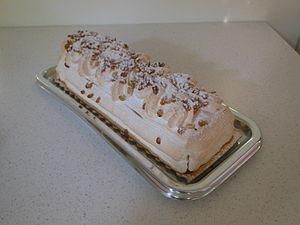
Côte d'Argent, création de la maison Chiron de Mimizan-Plage.
La meringue est une pâtisserie très légère et très fine composée uniquement d'un mélange de blancs d'œufs et de sucre. Un peu d'acide peut être ajouté sous forme de citron ou d'acide tartrique.